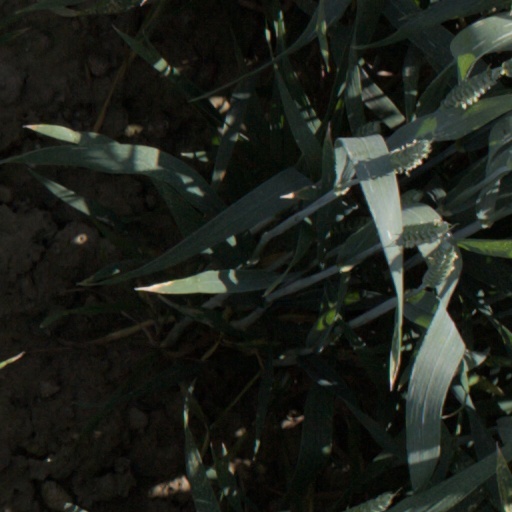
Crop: wheat